2017 Stockholm truck attack

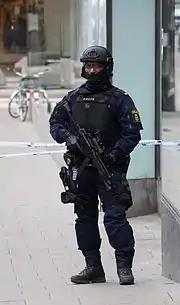
Swedish police officer in tactical gear on patrol the day after the attack in Stockholm

The Parliament House and the metro system were locked down in response to the attack, and Stockholm Central Station was evacuated. All trains to and from Stockholm were put on hold, with traffic only resuming later in the evening.